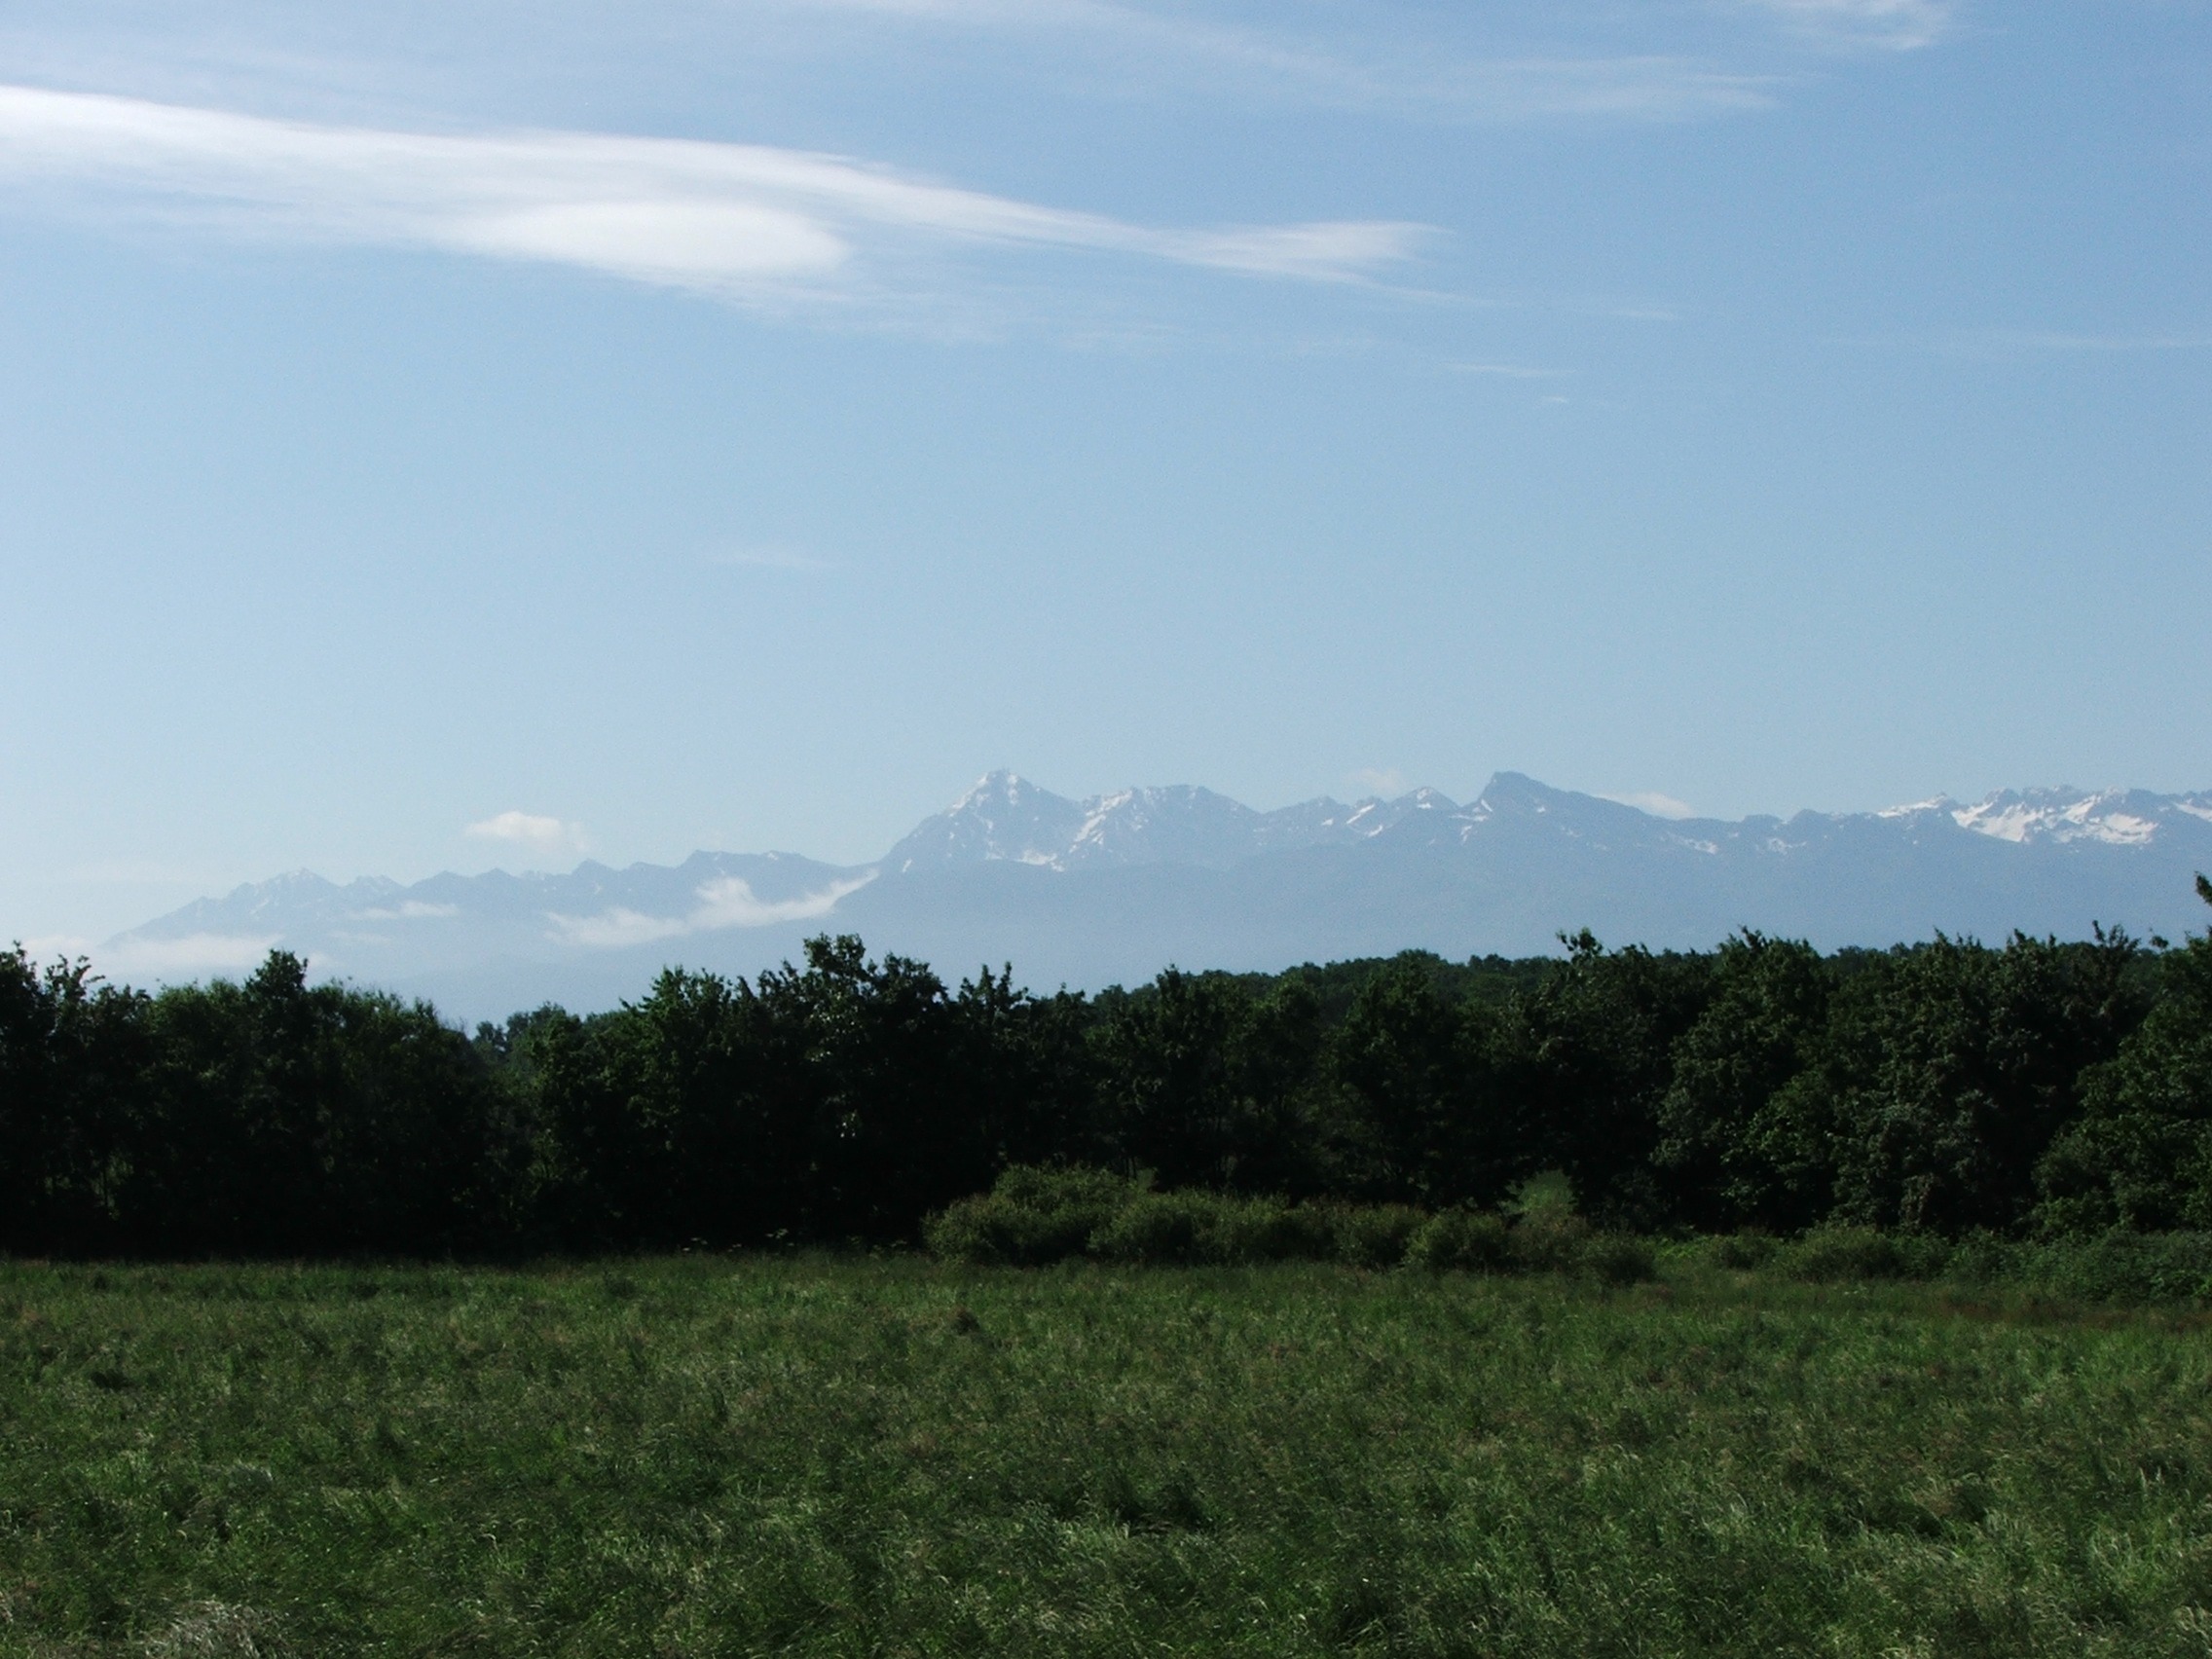
landscape, tree, nature, grass, horizon, mountain, cloud, sky, field, meadow, prairie, hill, mountain range, france, pasture, agriculture, ridge, plain, mountains, grassland, plateau, habitat, ecosystem, pyrenees, steppe, rural area, chain of the pyrenees, natural environment, geographical feature, atmospheric phenomenon, mountainous landforms, land lot